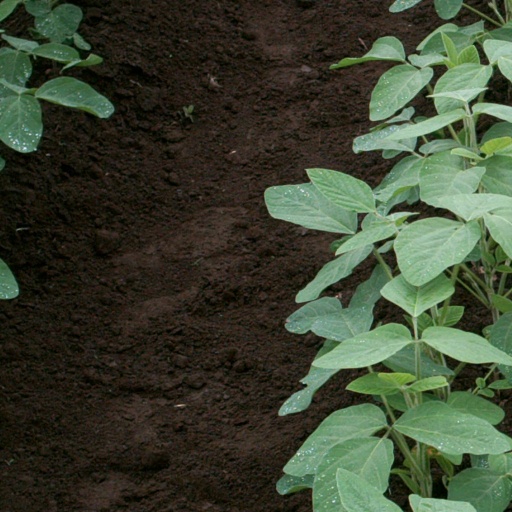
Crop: soybean